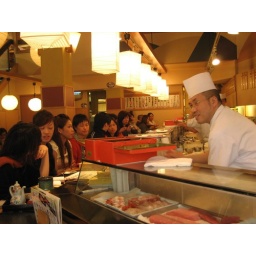
ok, after all that time in the fish market i could no longer resist the tempation ... sushi it is!